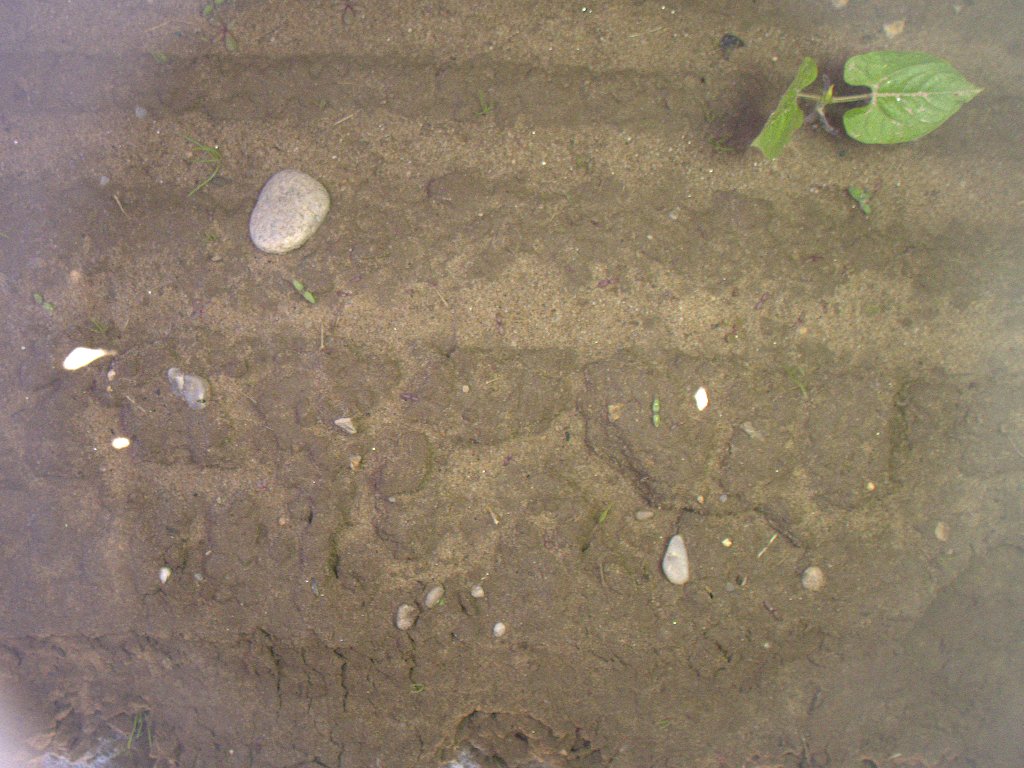
Crop: bean
Objects: bean, stem_bean